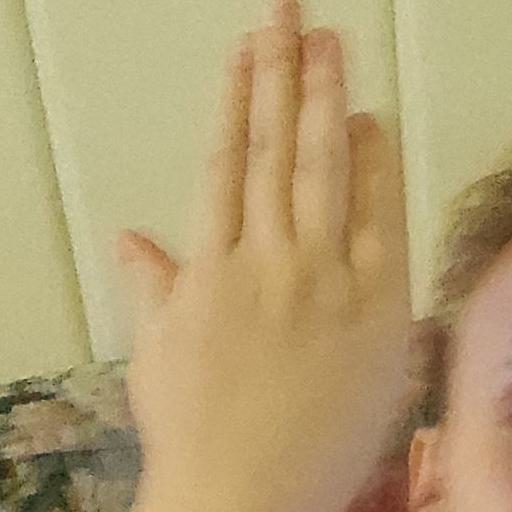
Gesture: stop_inverted